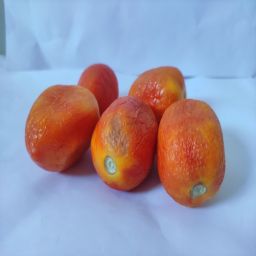
Crop: Tomato
Quality: Old